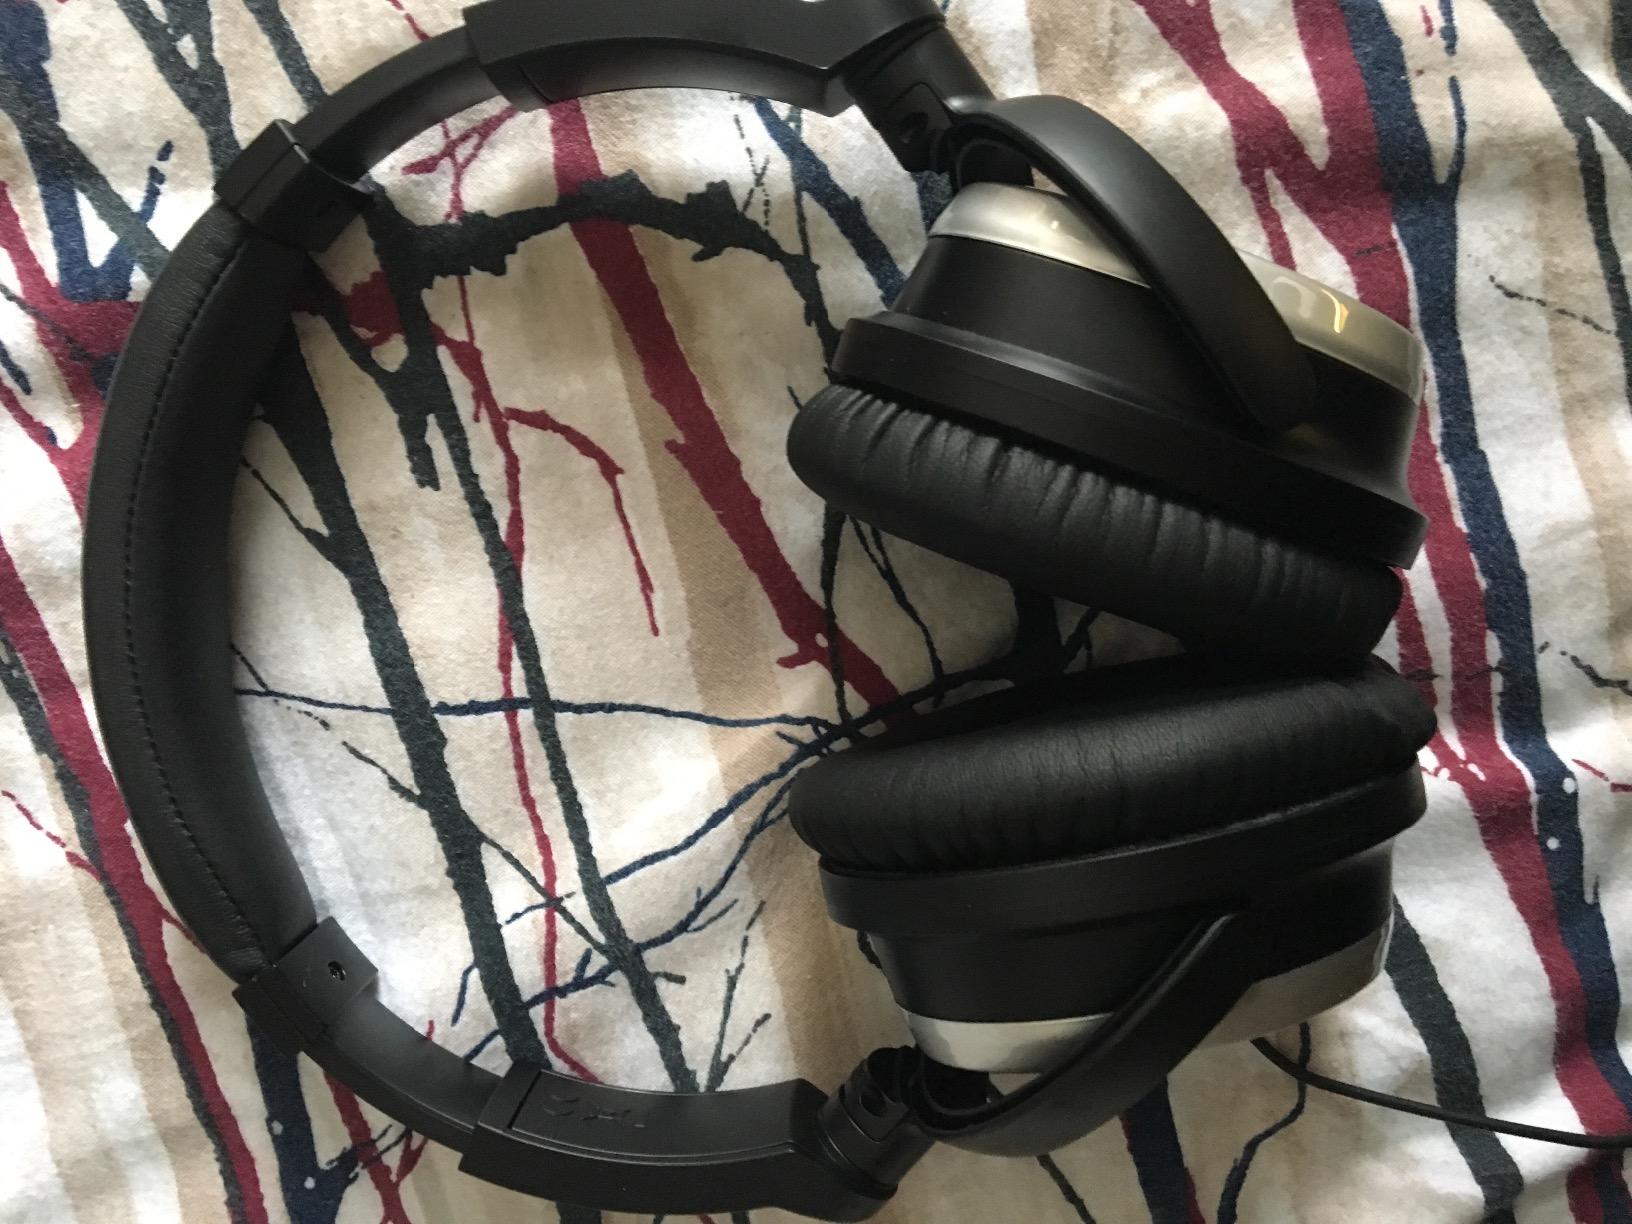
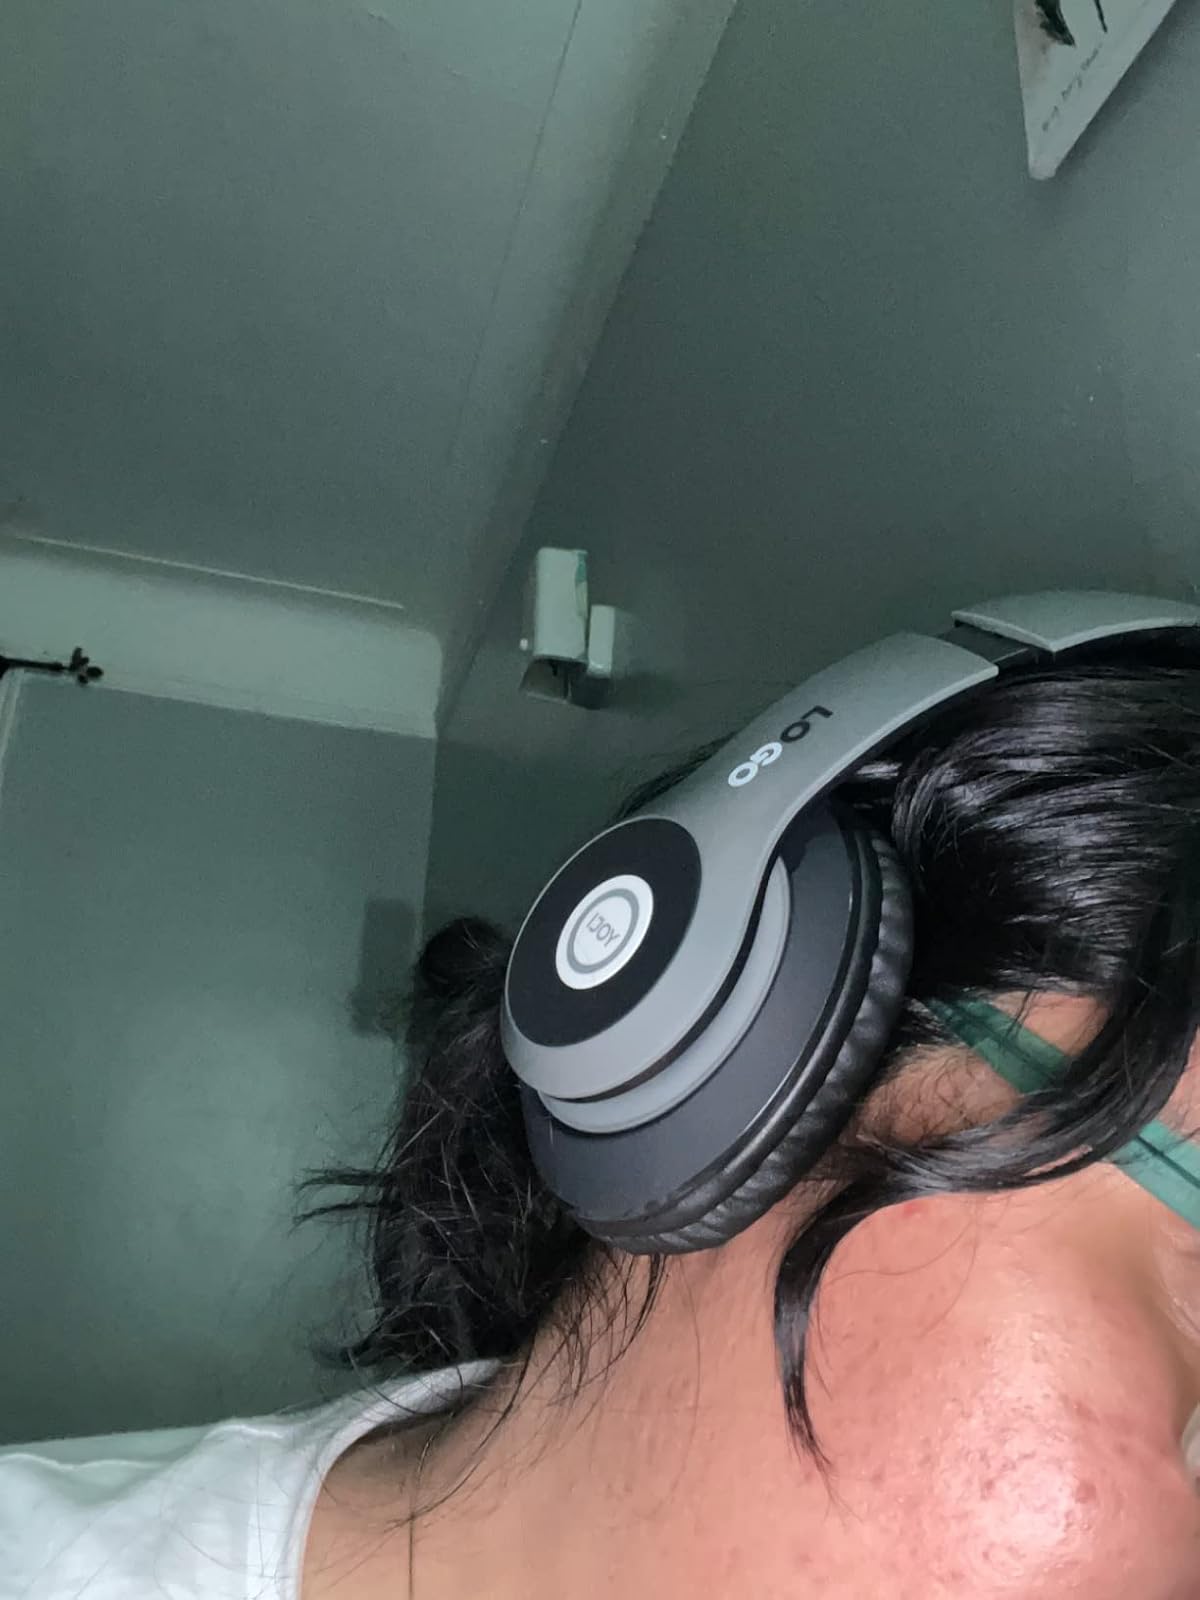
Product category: headphones
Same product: no